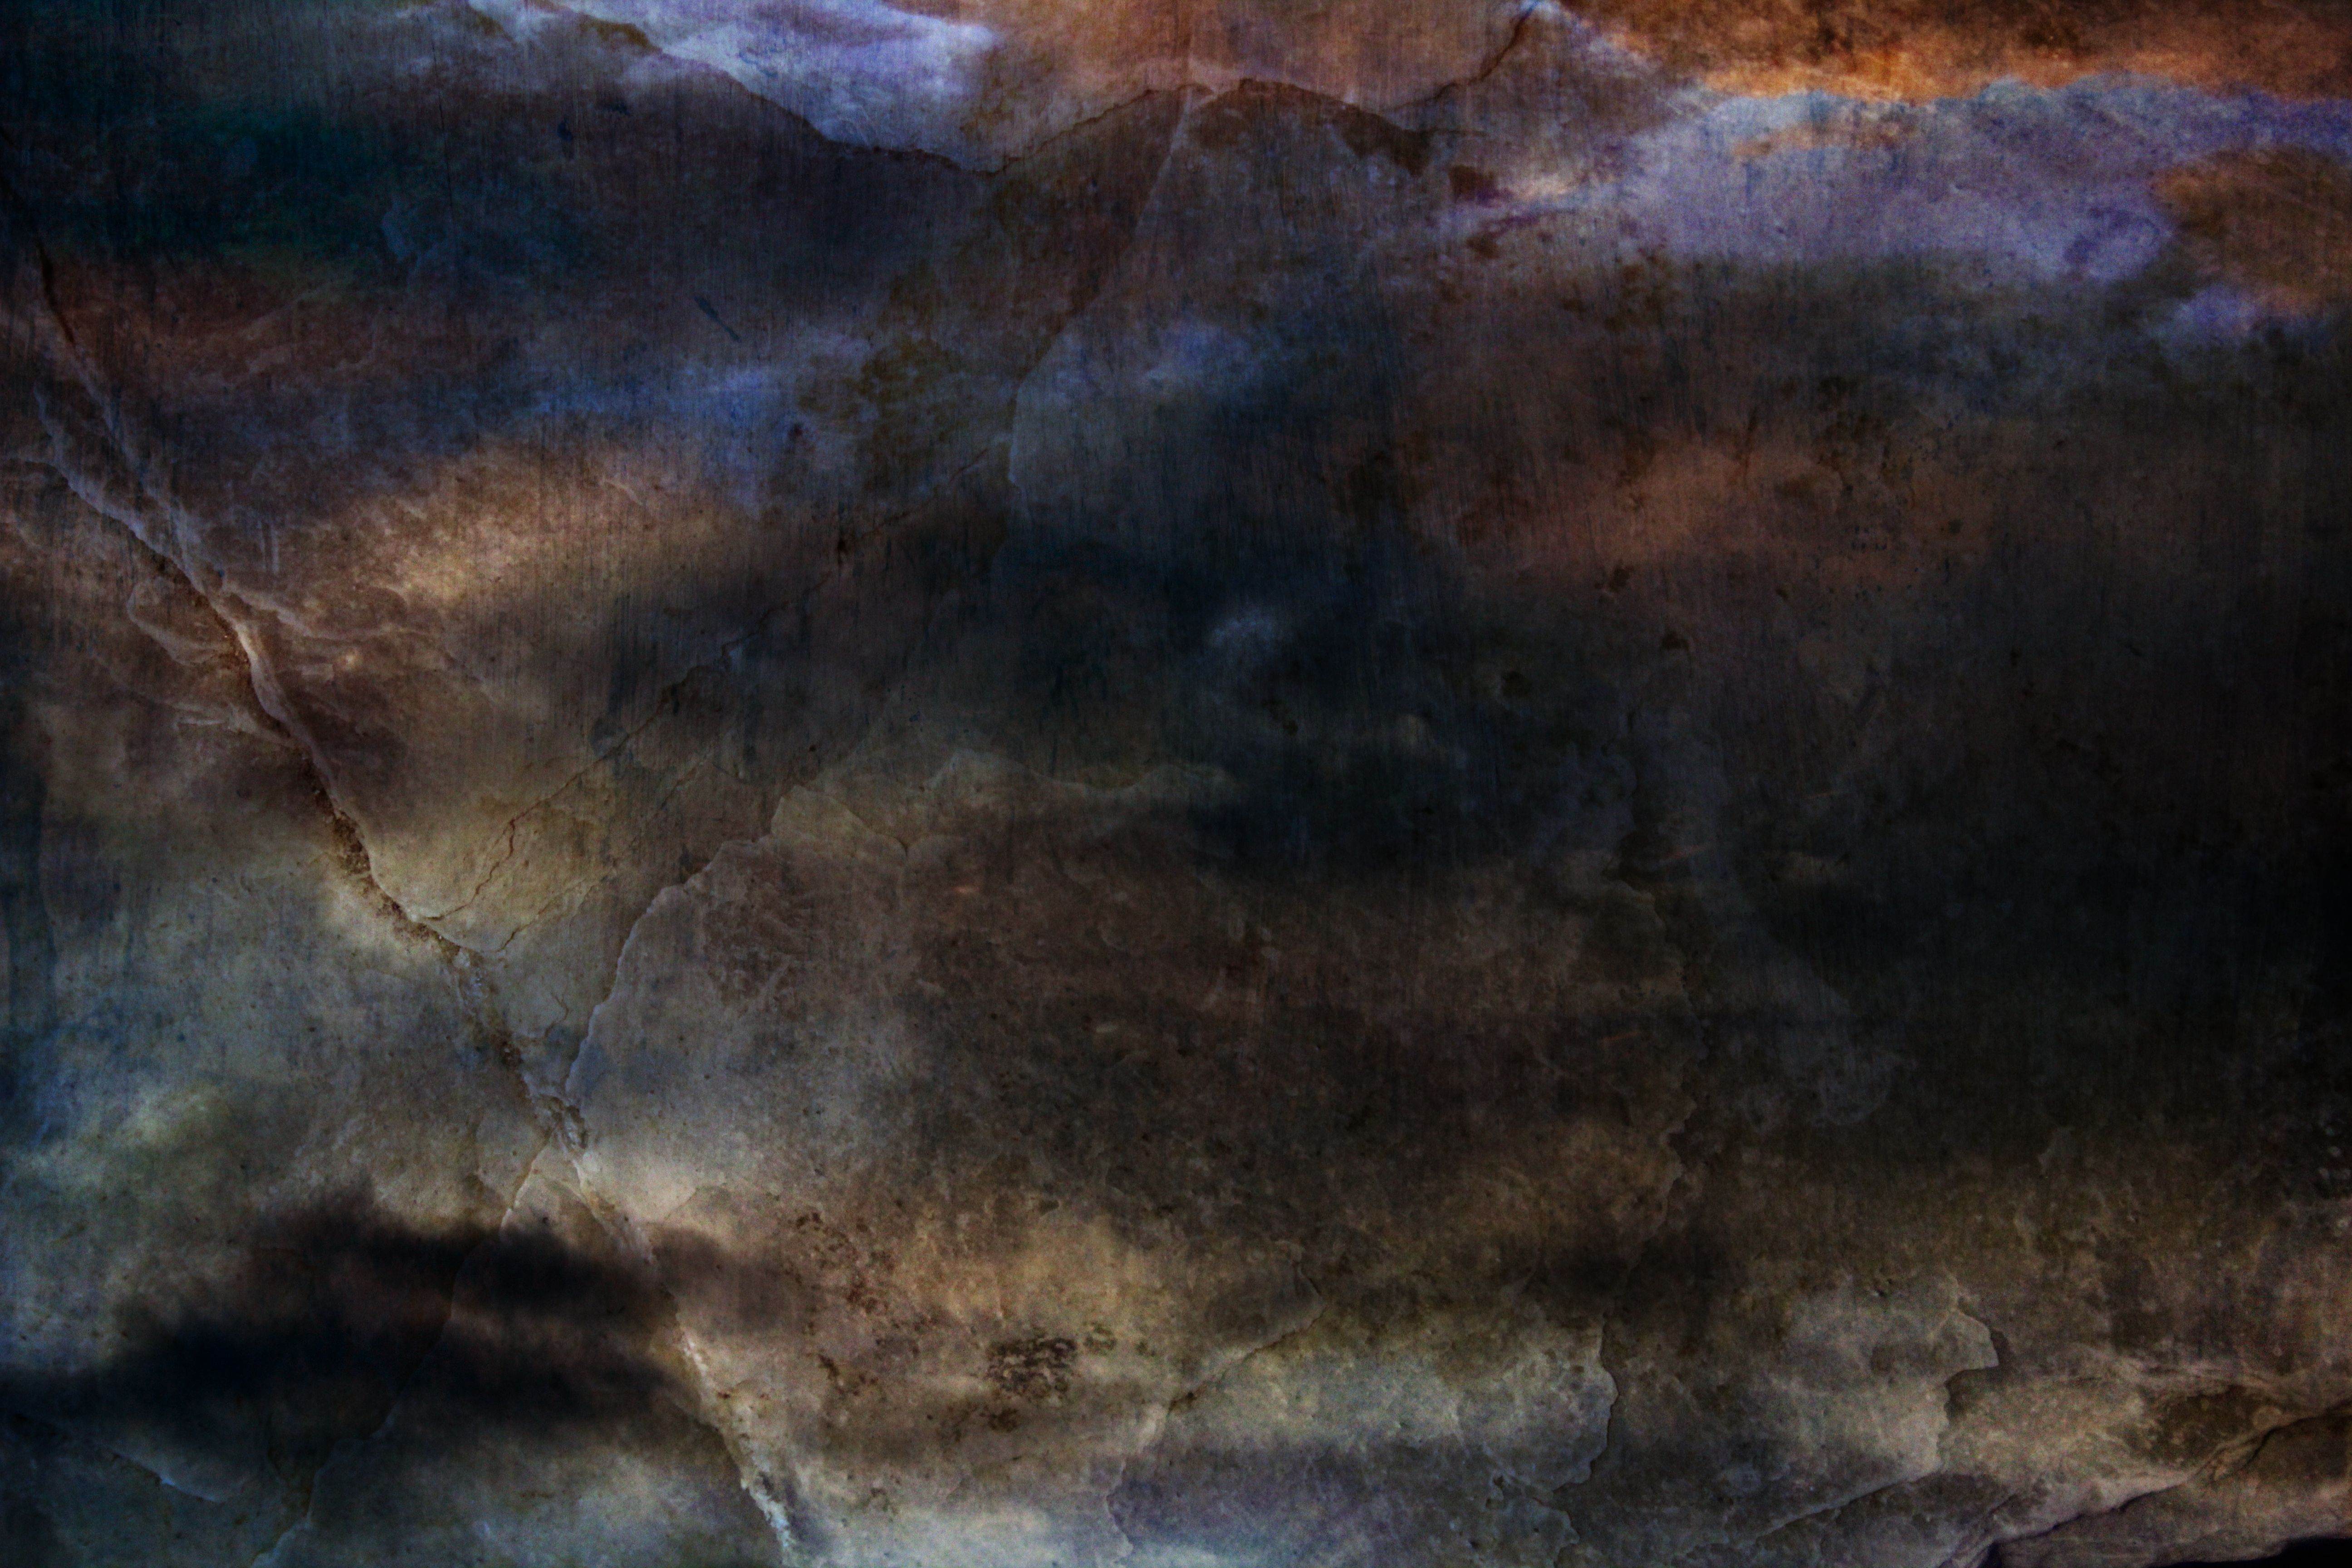
sky, sunlight, texture, reflection, darkness, painting, free, screenshot